Devin Moore (murderer)

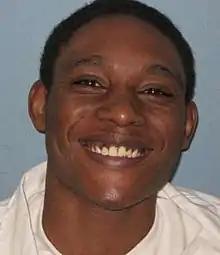
Mugshot of Moore taken by the Alabama Department of Corrections

Devin Moore (born Devin Darnell Thompson on May 15, 1985) is a convicted murderer from Alabama who sparked a controversy over the video game "" when he killed three law enforcement officers in the Fayette, Alabama police station in 2003.